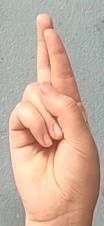
ASL sign: R